Guy Gabaldon

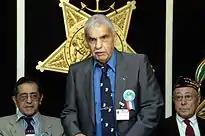
Guy Gabaldon speaking at Pentagon ceremony honoring Hispanic World War II veterans, September 2004.

In 1964, Gabaldon unsuccessfully ran for the United States Congress as a Republican in California.